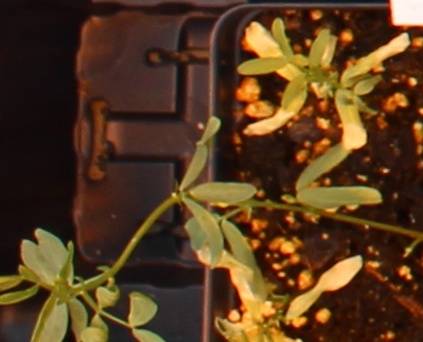
Label: Lentil